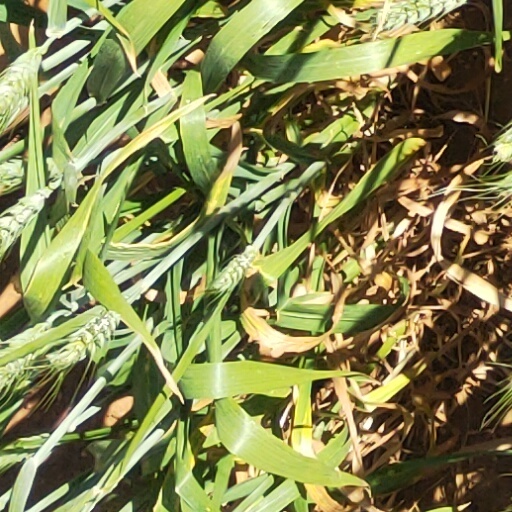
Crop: wheat